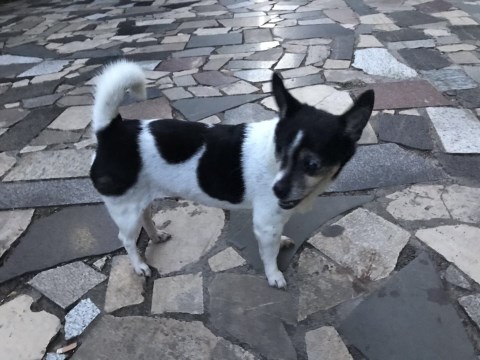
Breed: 420-n000124-Chihuahua